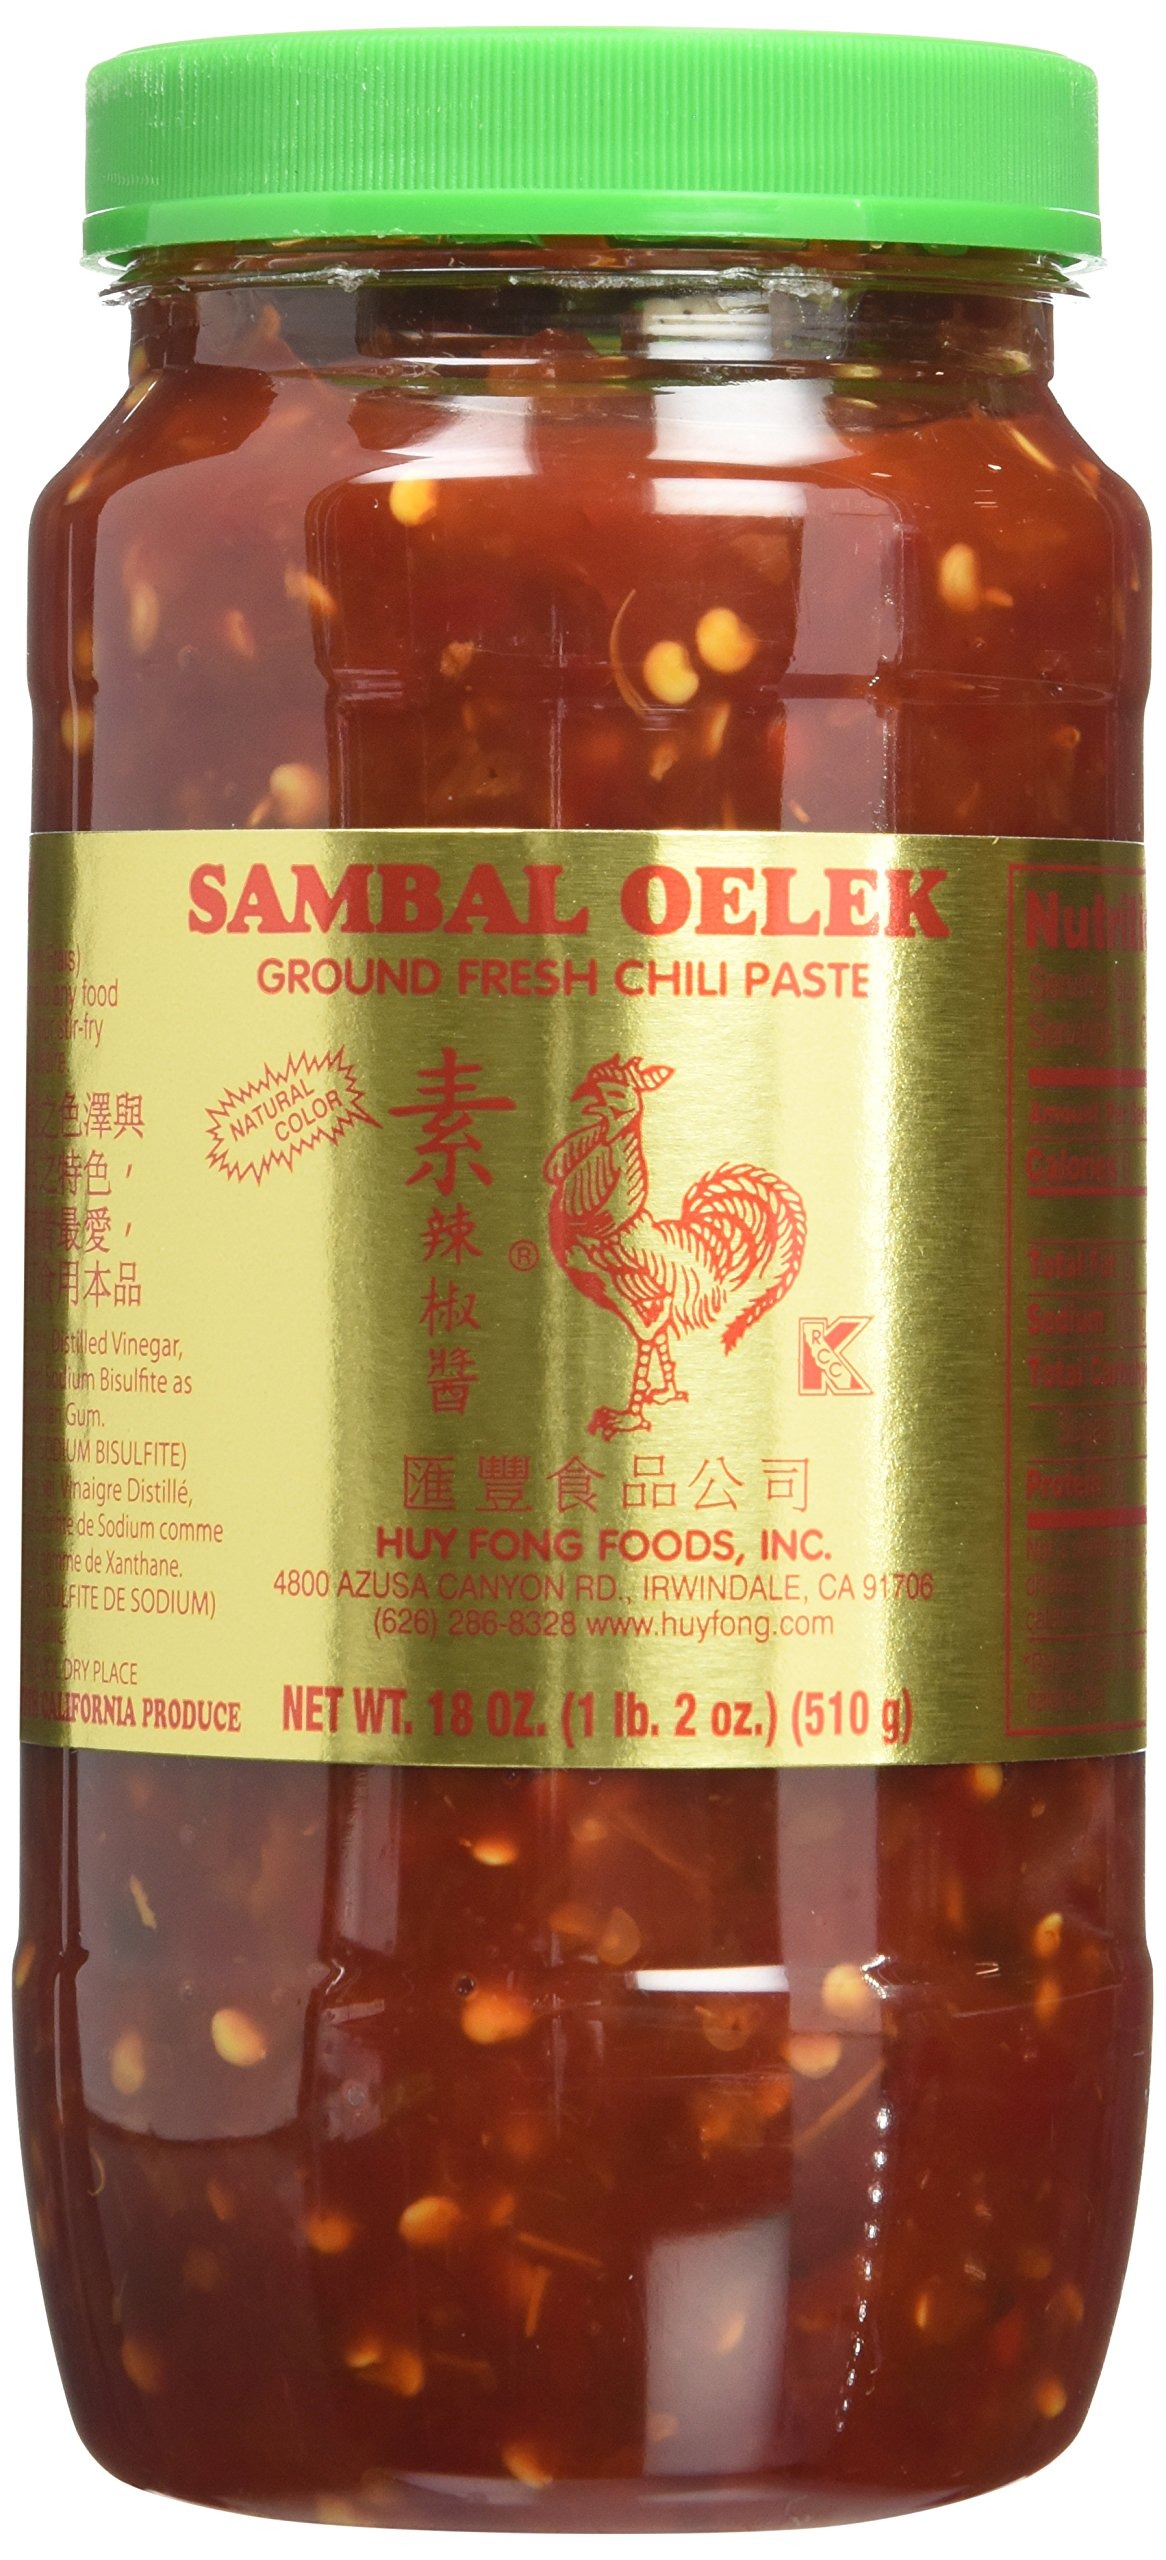
Item Name: Huy Fong, Sambal Oelek Chili Paste, 18-Ounce Bottles (Pack of 6)
Bullet Point 1: Pack of 6, 18-ounce bottle
Bullet Point 2: No additives
Bullet Point 3: Made of chillies
Value: 108.0
Unit: Ounce

Price: 10.19